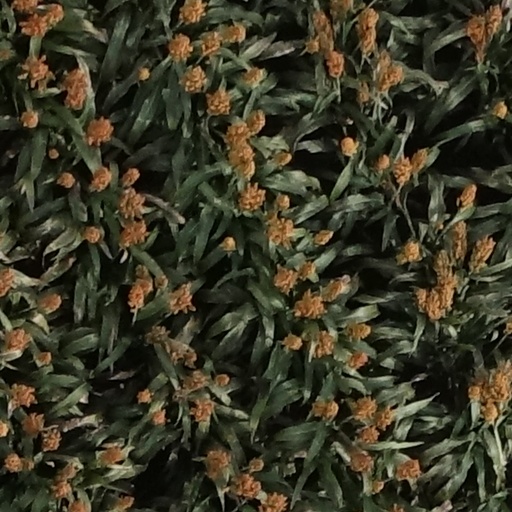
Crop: sorghum